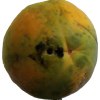
Label: papaya